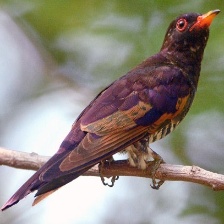
Species: VIOLET CUCKOO
Scientific name:  CHRYSOCOCCYX XANTHORHYNCHUS